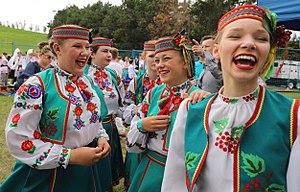
J'étais à Etobicoke pour célébrer le Jour de l’indépendance de l’Ukraine. C’est la plus grande célébration de l’indépendance de l’Ukraine en Amérique du Nord! C'était super de parler avec tout le monde et de participer aux célébrations. Merci au Congrès des Ukrainiens-Canadiens pour l’invitation! Les conservateurs du Canada soutiennent la souveraineté de l’Ukraine alors que le pays fait toujours face à l’agression russe.